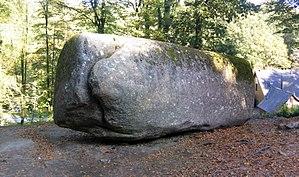
La roche tremblante en forêt de Huelgoat.
La roche tremblante ou la pierre branlante de Huelgoat se situe à Huelgoat, dans le Finistère, région Bretagne. C’est une pierre de 7 mètres de long pour 3 mètres de hauteur, de 137 tonnes, et qui, de par son érosion, est posée en équilibre et vacille par une simple poussée de la main.